Syncaris pacifica

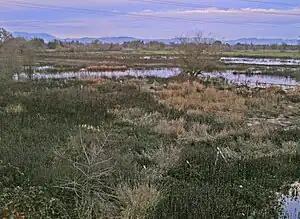
Laguna de Santa Rosa, the second largest wetland of Northern California and habitat of "Syncaris pacifica"

The precise historic distribution of "Syncaris pacifica" is not known, since geologic and climatic changes since the early Quaternary Period have significantly altered river courses of the Northern California coast. Historically, "Syncaris pacifica" may have occurred as far north as the Klamath River, but reductions of habitat, especially from overgrazing of cattle, along with chemical water pollution has greatly diminished the present range to 17 stream segments in Sonoma, Napa and Marin Counties, with the largest population currently being in Salmon Creek, Sonoma. These habitat stream segments are sometimes separated by degraded portions of a given creek, effectively leading to a fragmented population. Occurrence is restricted to perennial streams below 100 meters above sea level in elevation and of gradient less than one percent. The stream segments can be grouped as follows: